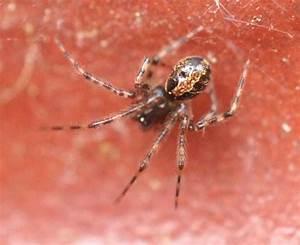
spider